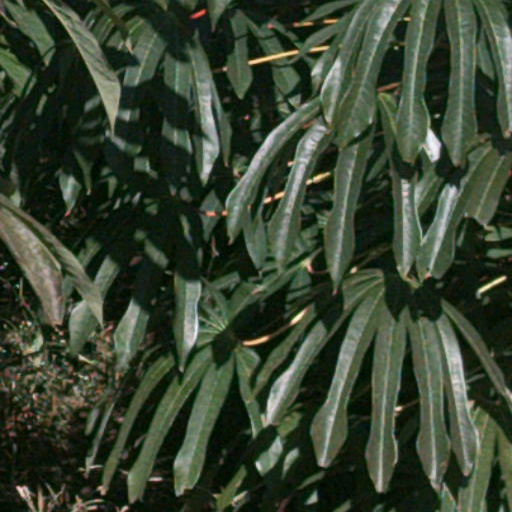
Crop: cassava